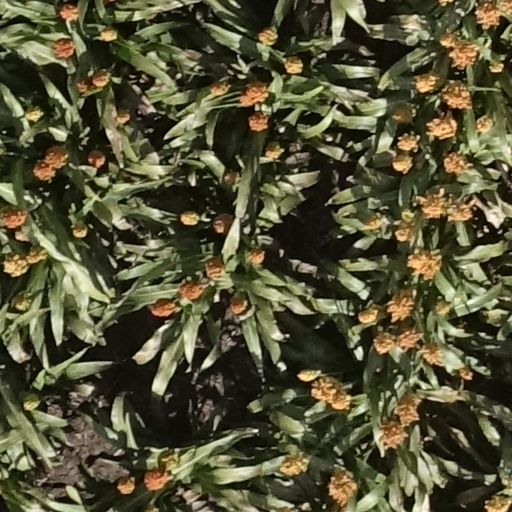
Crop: sorghum